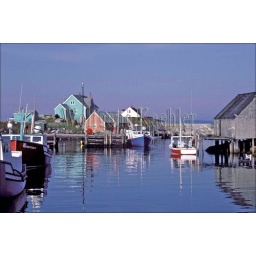
Canada, nova scotia, peggy's cove near halifax, colorful fishing village with boats